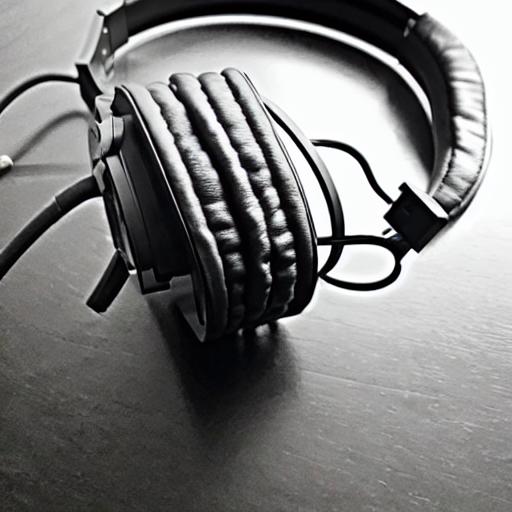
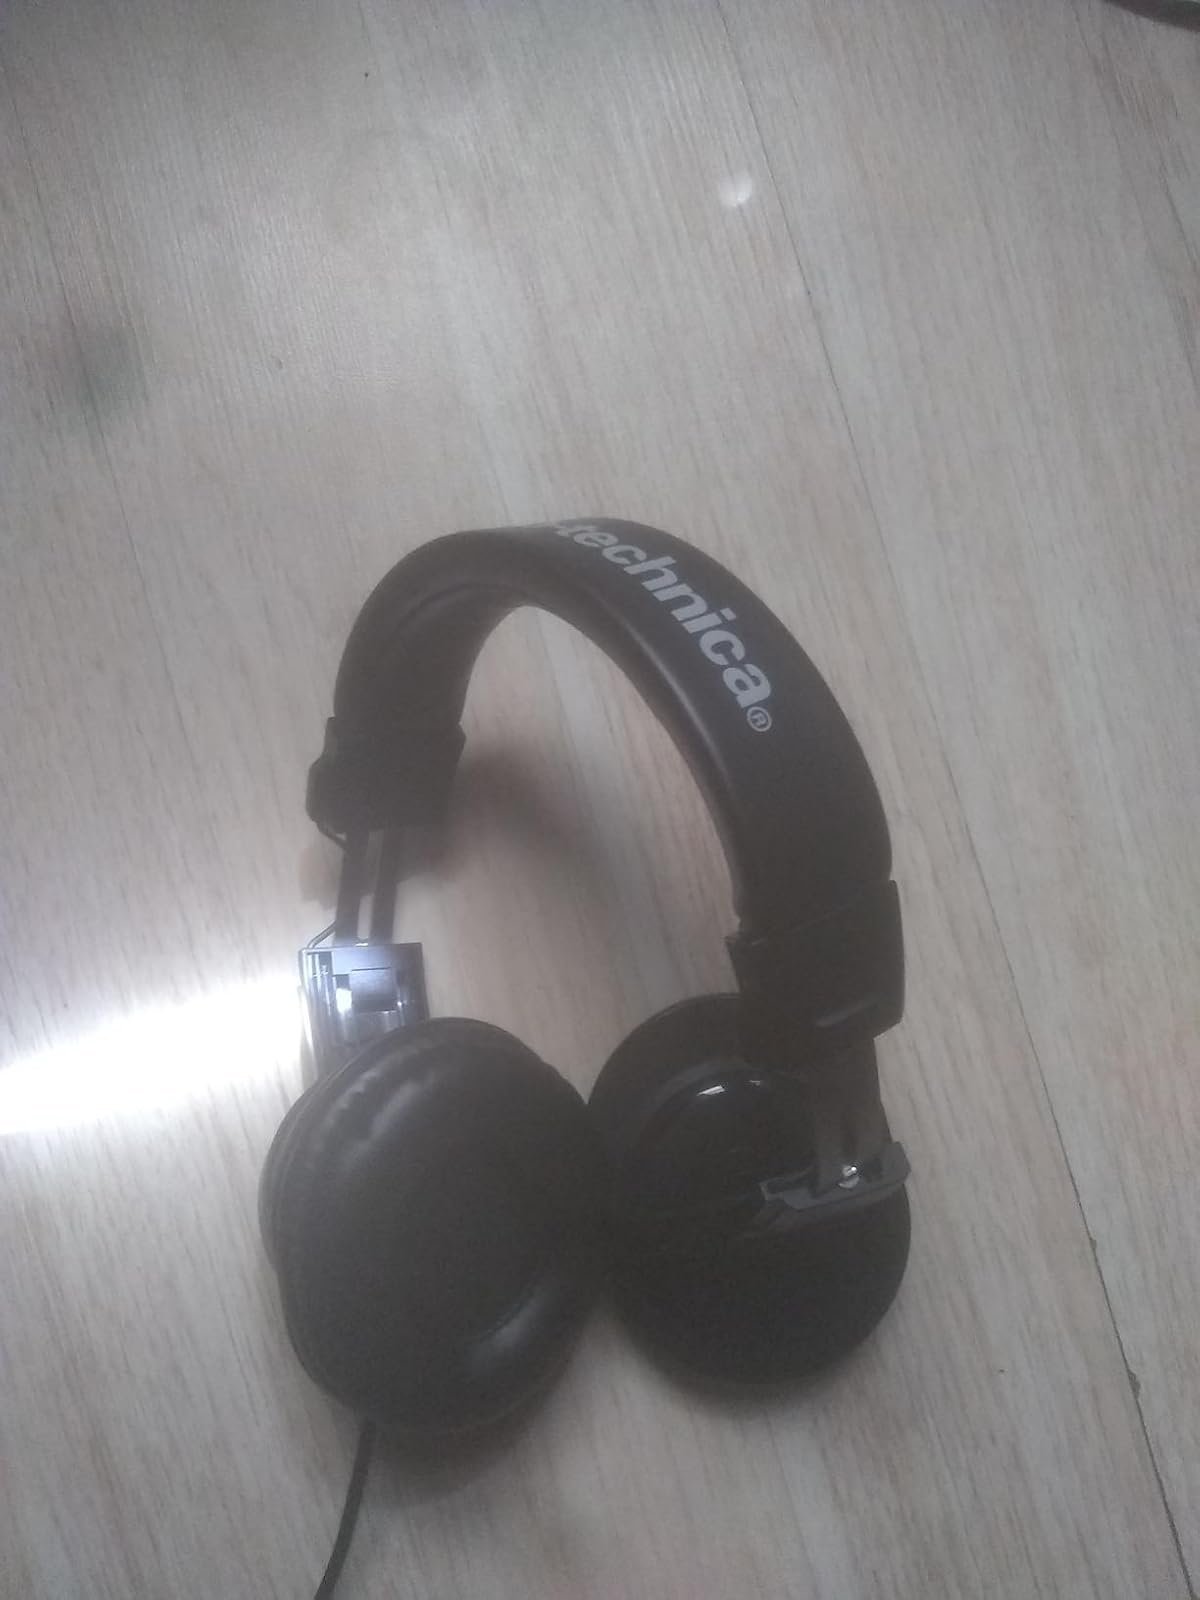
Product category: headphones
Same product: no